Mimesis: Night of the Living Dead

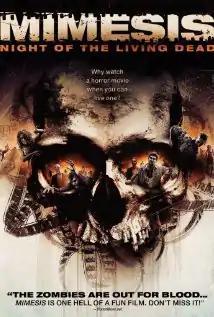
Film poster

Mimesis: Night of the Living Dead (also Mimesis) is a 2011 American horror film directed by Douglas Schulze, written by Joshua Wagner and Schulze, and starring Allen Maldonado, Lauren Mae Shafer, Taylor Piedmonte, and David G.B. Brown.